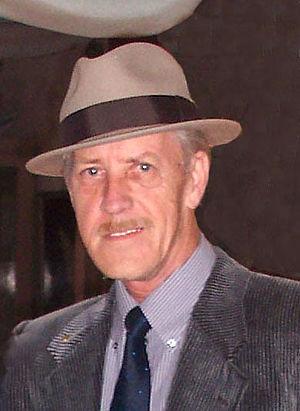
Jerry Lind ou Baron von Lind, né le 31 octobre 1937 à Duluth Minnesota, est un illustrateur américain connu pour ses Pin-ups et ses portraits d'acteurs pour la Paramount Pictures comme Ronald Reagan.